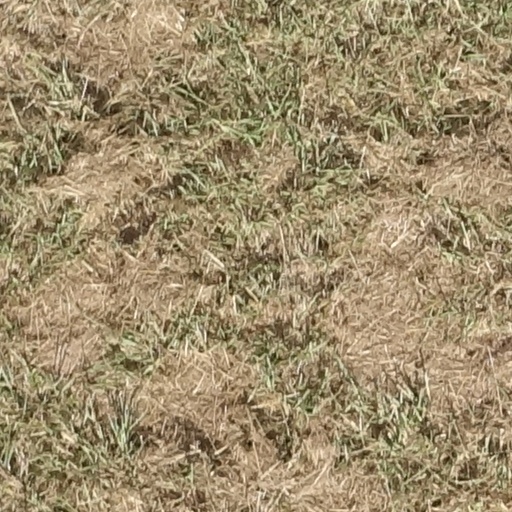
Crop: sorghum